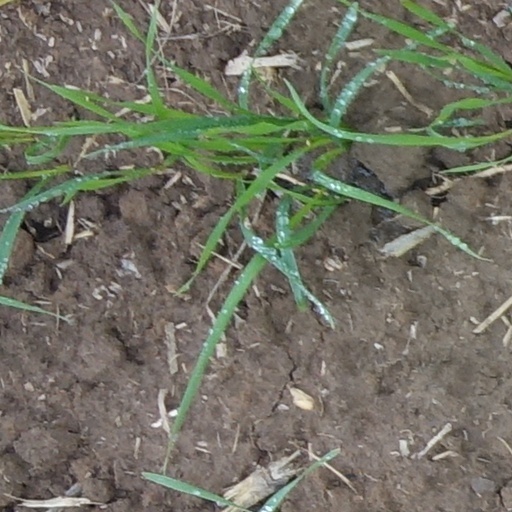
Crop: wheat